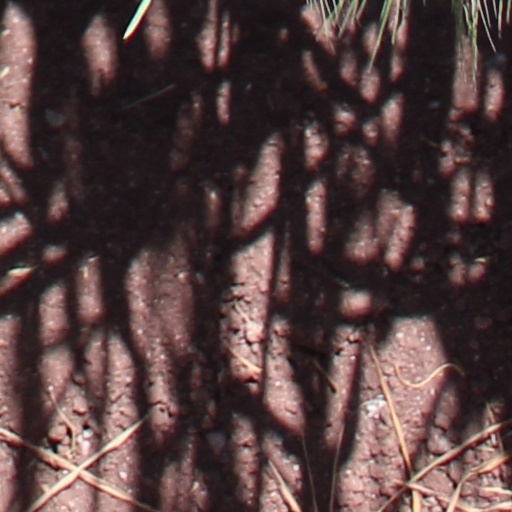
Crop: wheat